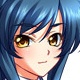
Portrait style: Anime Portrait